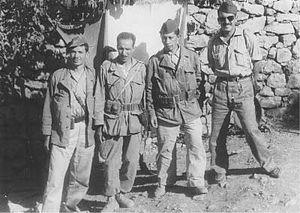
Congrès de la Soummam en Algérie